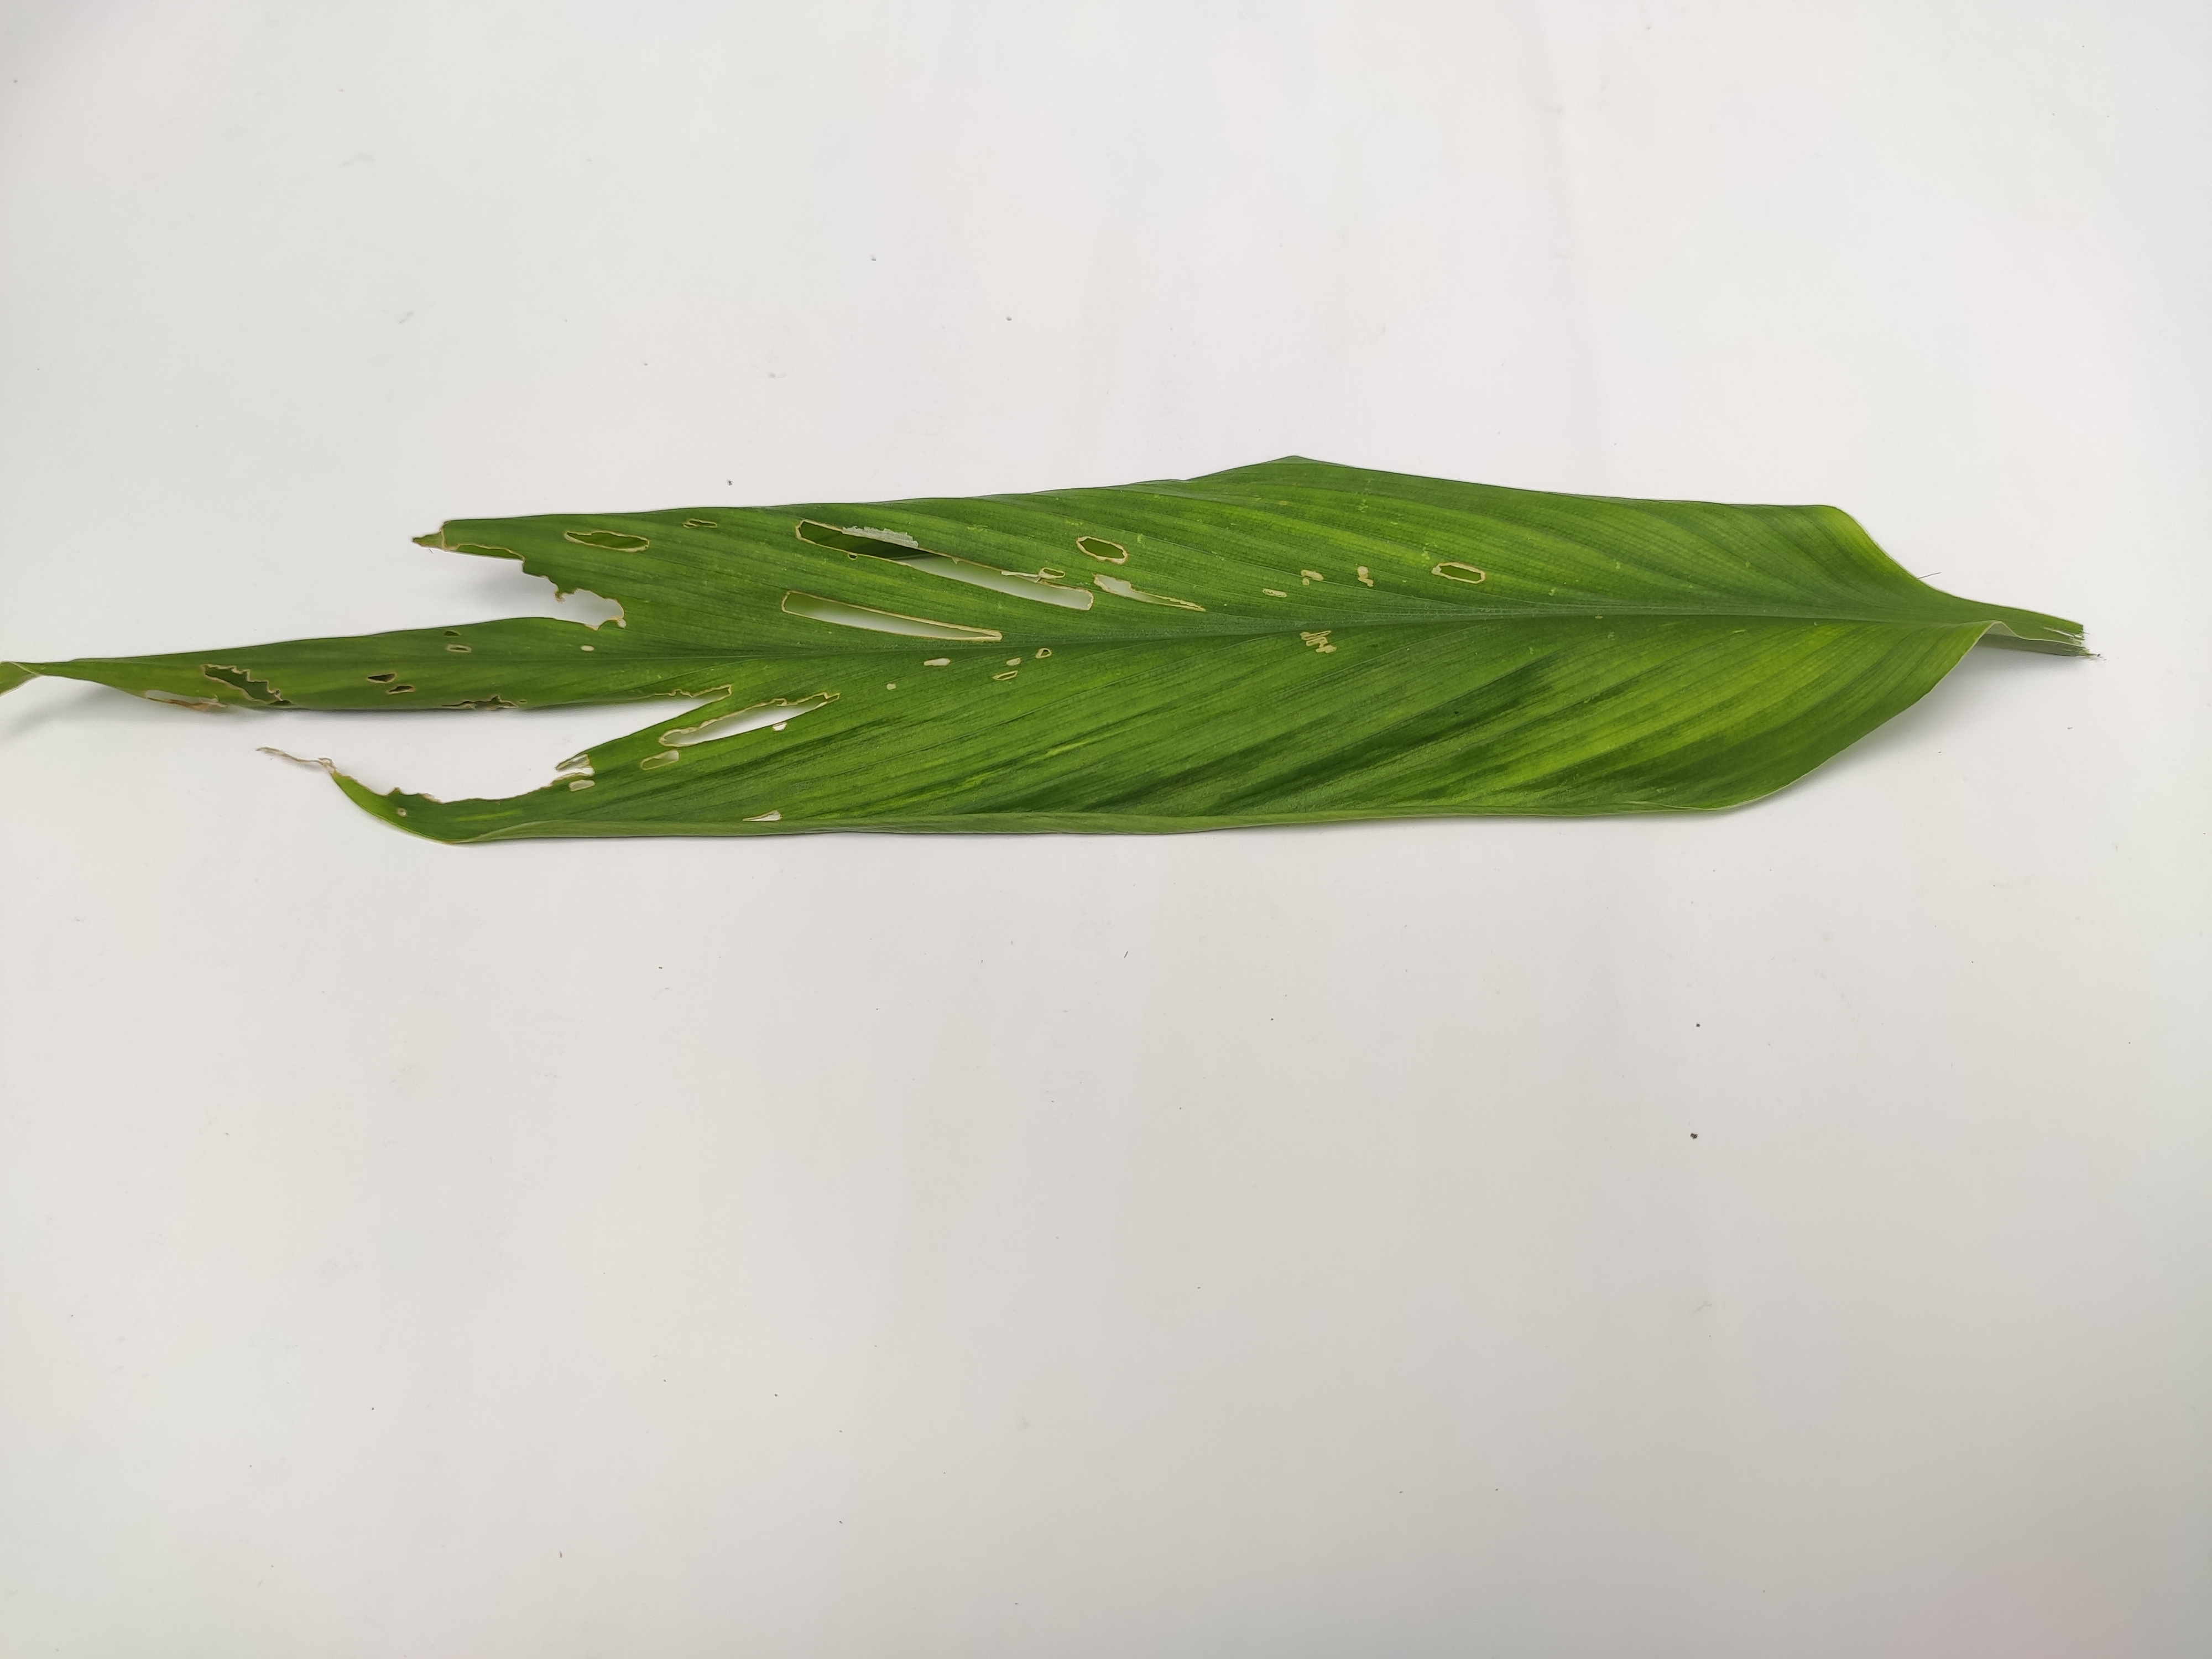
Label: Aphids_Disease